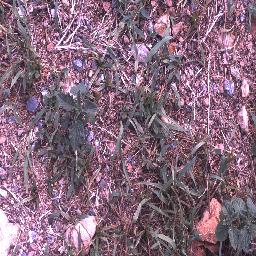
Label: negative